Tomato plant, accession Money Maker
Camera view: tilt-top (135 deg); turntable rotation: 90 degrees
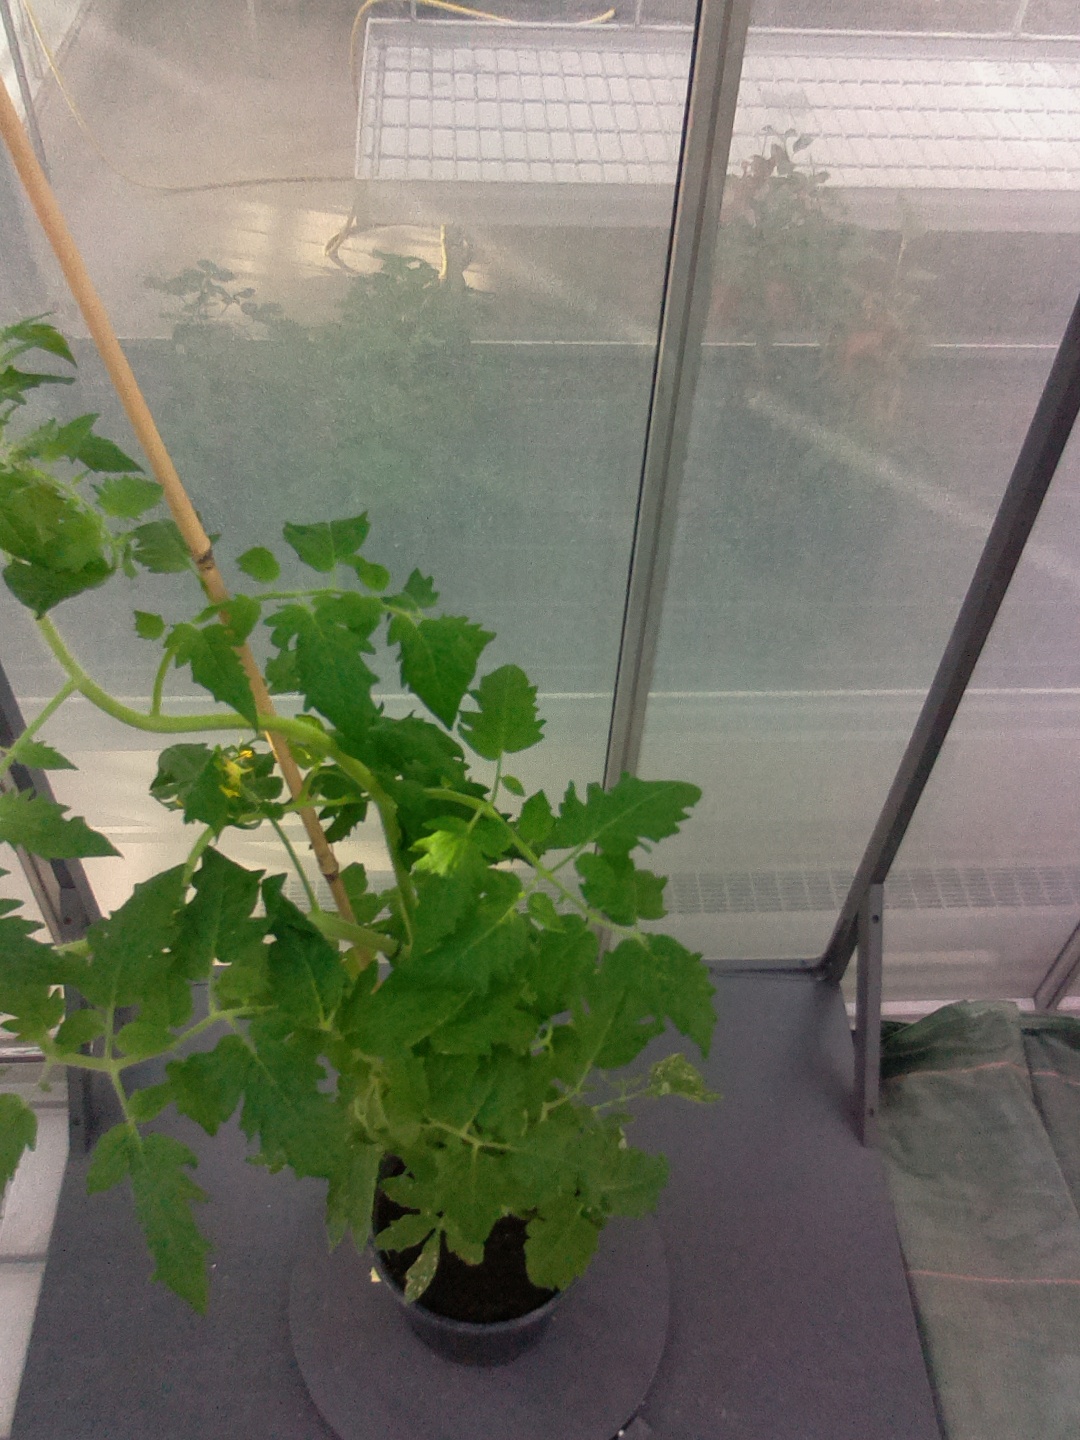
BBCH growth stage 65: Full flowering, 50%-60% of flowers open, first petals falling